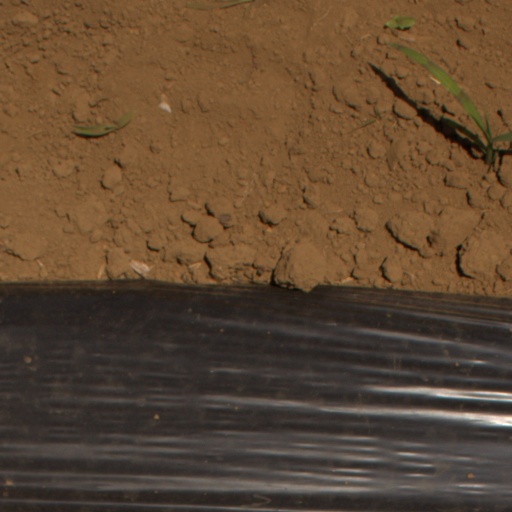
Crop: Jerusalem artichoke